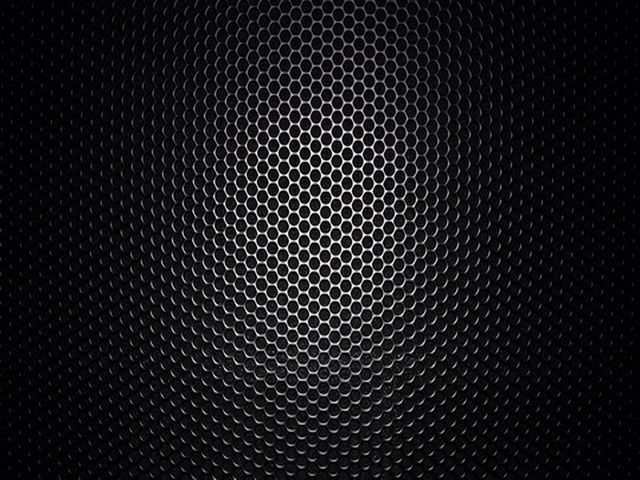
Texture: honeycombed